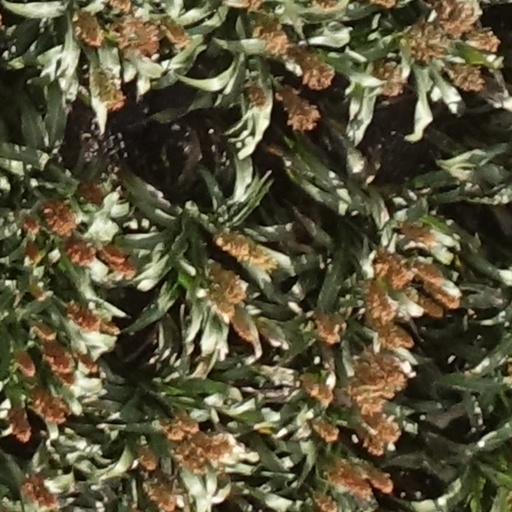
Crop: sorghum